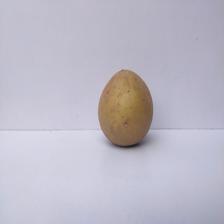
Size: Large